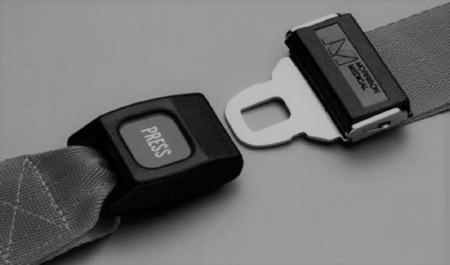
McKesson McKesson Backboard / Stretcher Strap - Each - 11091BLM-EA
RESTRAINT STRAP 1PC 9' BLU DS Item Id 1078293 MF Id# 11091BLM Brand McKesson Manufacturer McKesson Brand Country of Origin United States Application Backboard / Stretcher Strap For Use With For Backboard / Stretcher HCPCS E0710 (Disclaimer) Is_Active_Vendor Y Is_DSCSA N Is_Discontinued N Is_Medical_Device N Lot_Tracking_Flag N On_Allocation N Specifications 1-Piece / Blue / 9 Foot / Reusable / Nylon Webbing / Metal Push Button Buckle Supplier_ID 4199448 UNSPSC Code 42143605 Features McKesson Backboard / Stretcher Strap - Blue
Brand: McKesson
Category: Business & Industrial > Medical > Medical Equipment > Medical Stretchers & Gurneys